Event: Nepal Earthquake
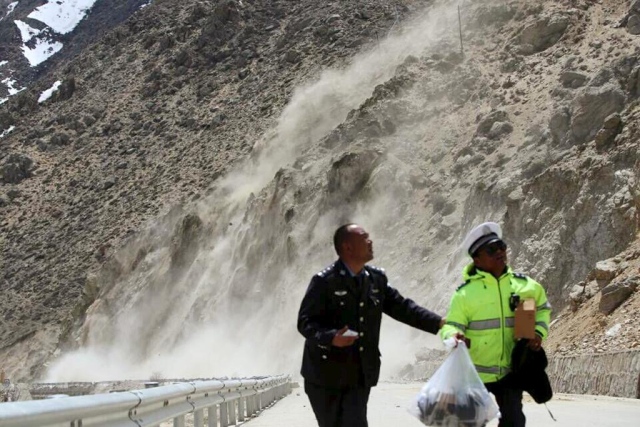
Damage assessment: no_damage